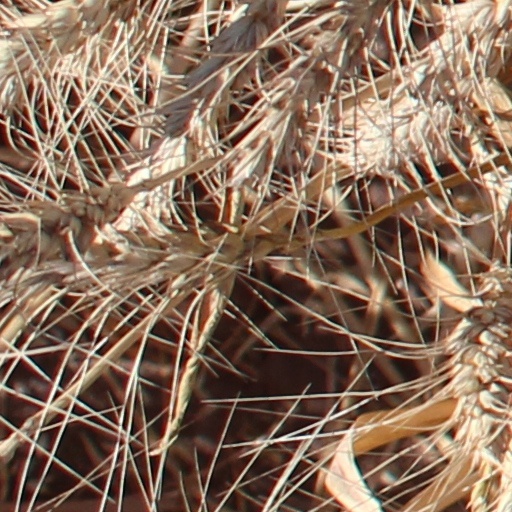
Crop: wheat